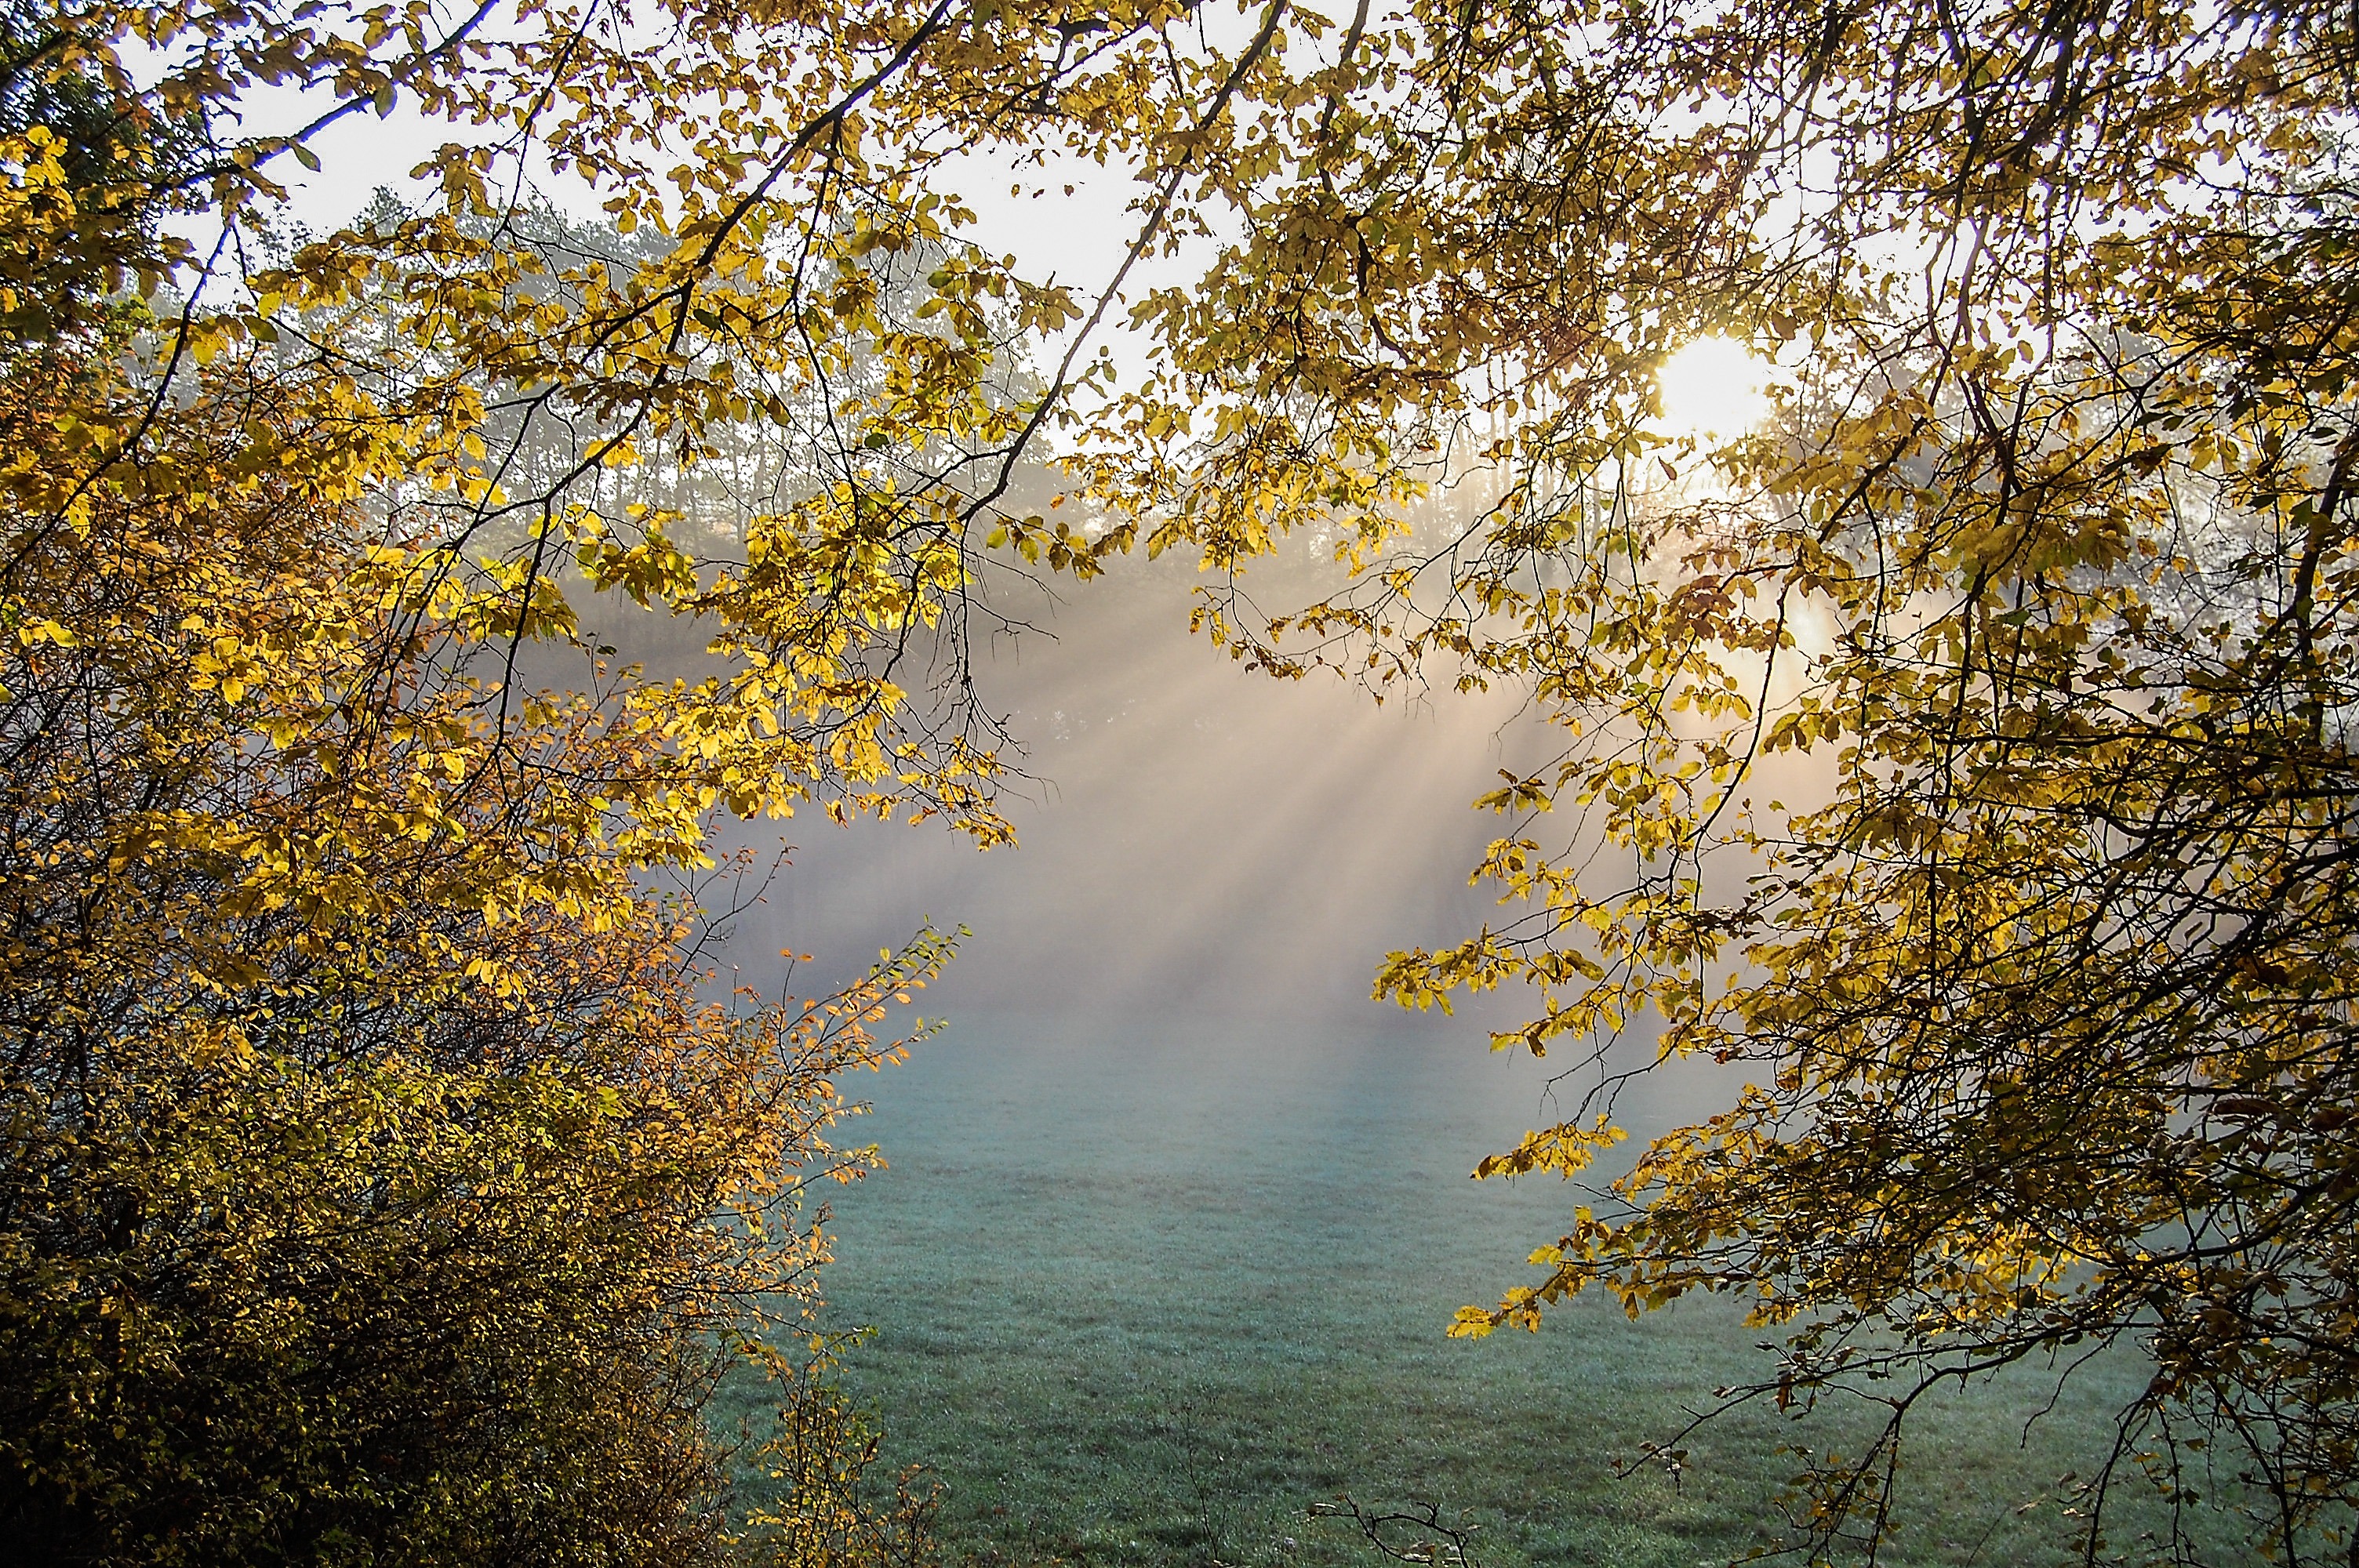
tree, nature, forest, branch, plant, sunlight, morning, leaf, flower, reflection, autumn, season, woodland, habitat, fall color, autumn forest, atmospheric phenomenon, woody plant